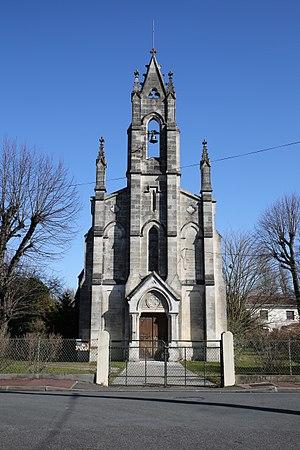
Bruges est une commune de Gascogne située dans le département de la Gironde, en région Nouvelle-Aquitaine.